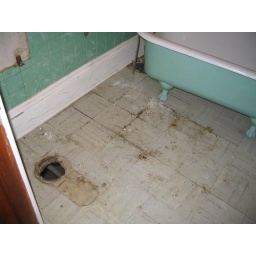
The bathroom project has begun. I'm hoping to rough it in with new walls and ceiling in a weekend.